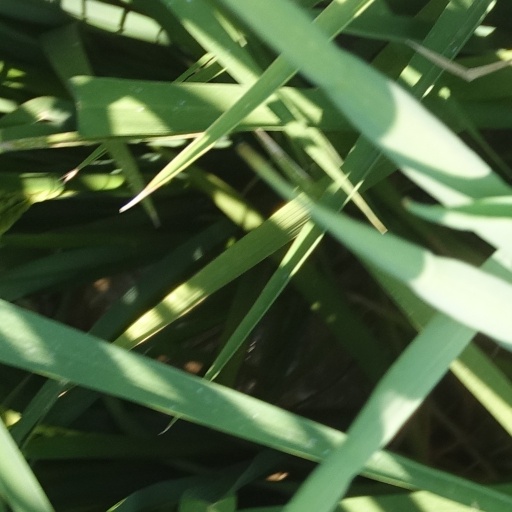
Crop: rice